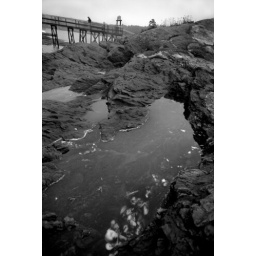
a man walking on the town dock near my house